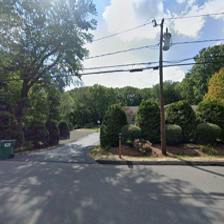
Label: streetView